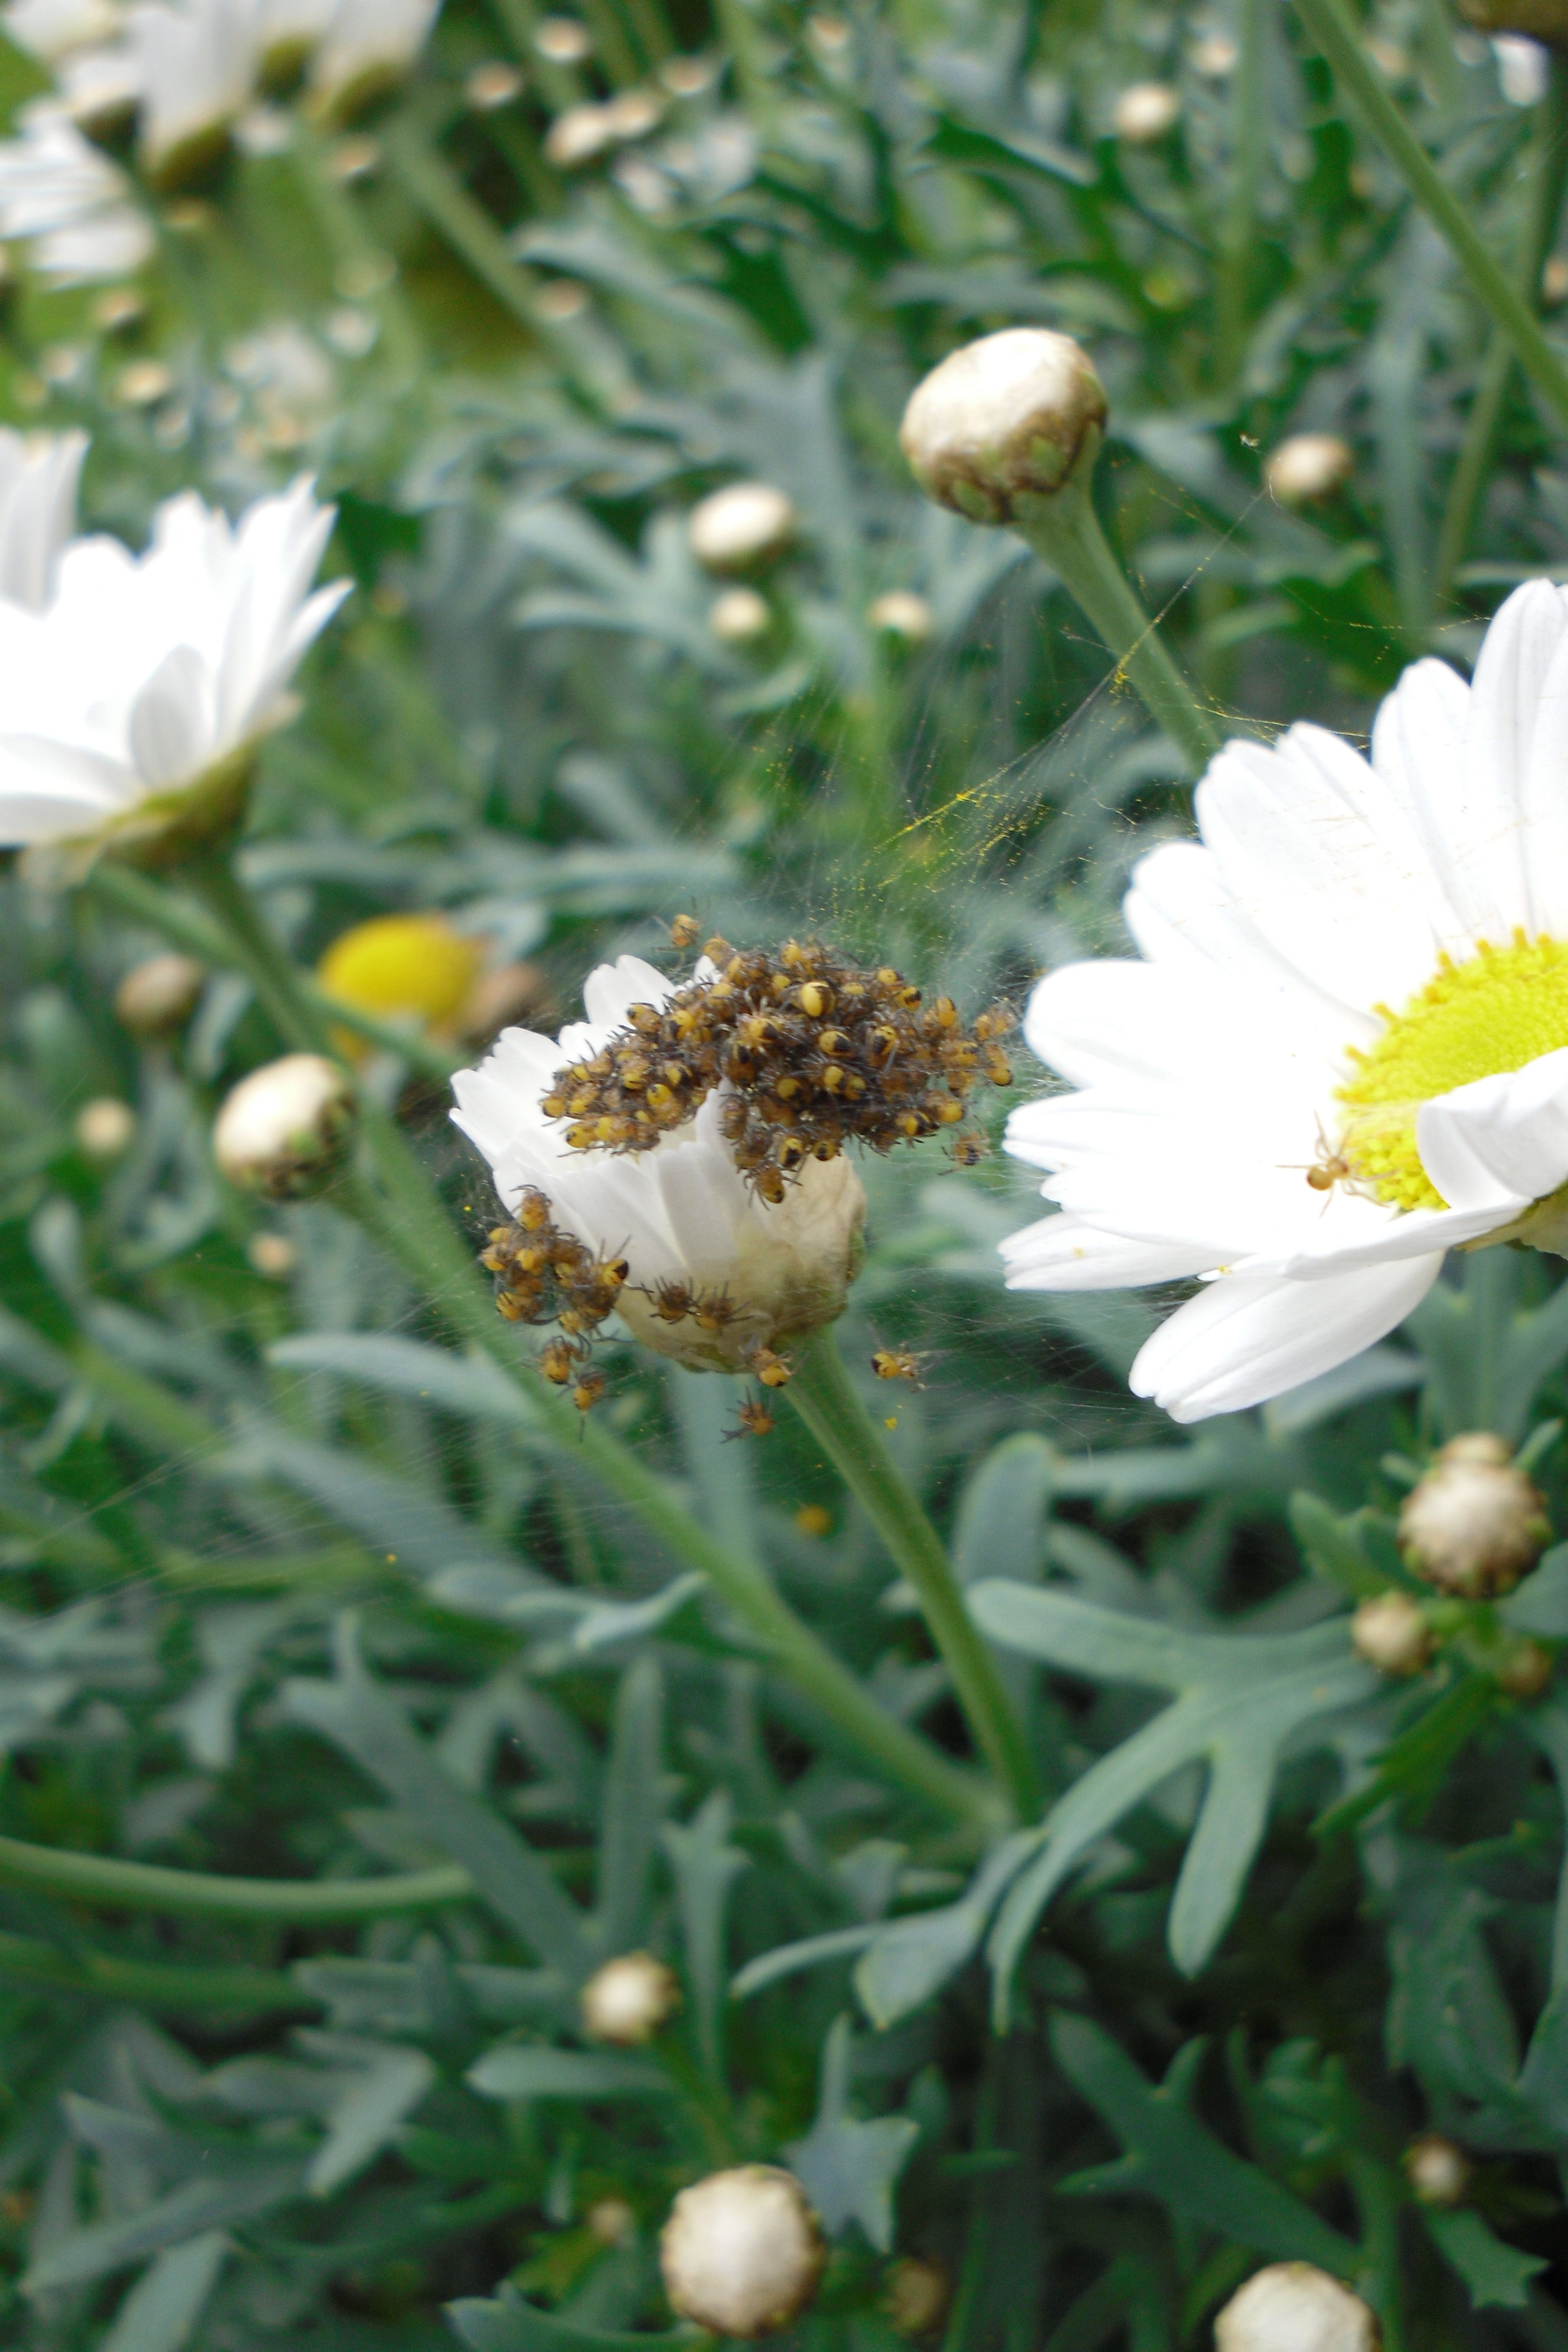
nature, plant, meadow, flower, animal, daisy, wild, botany, garden, flora, egg, wildflower, spider, arachnid, hatch, nest, spin, breed, arachnids, macro photography, flowering plant, daisy family, small spider, oxeye daisy, land plant, chamaemelum nobile, spider eggs